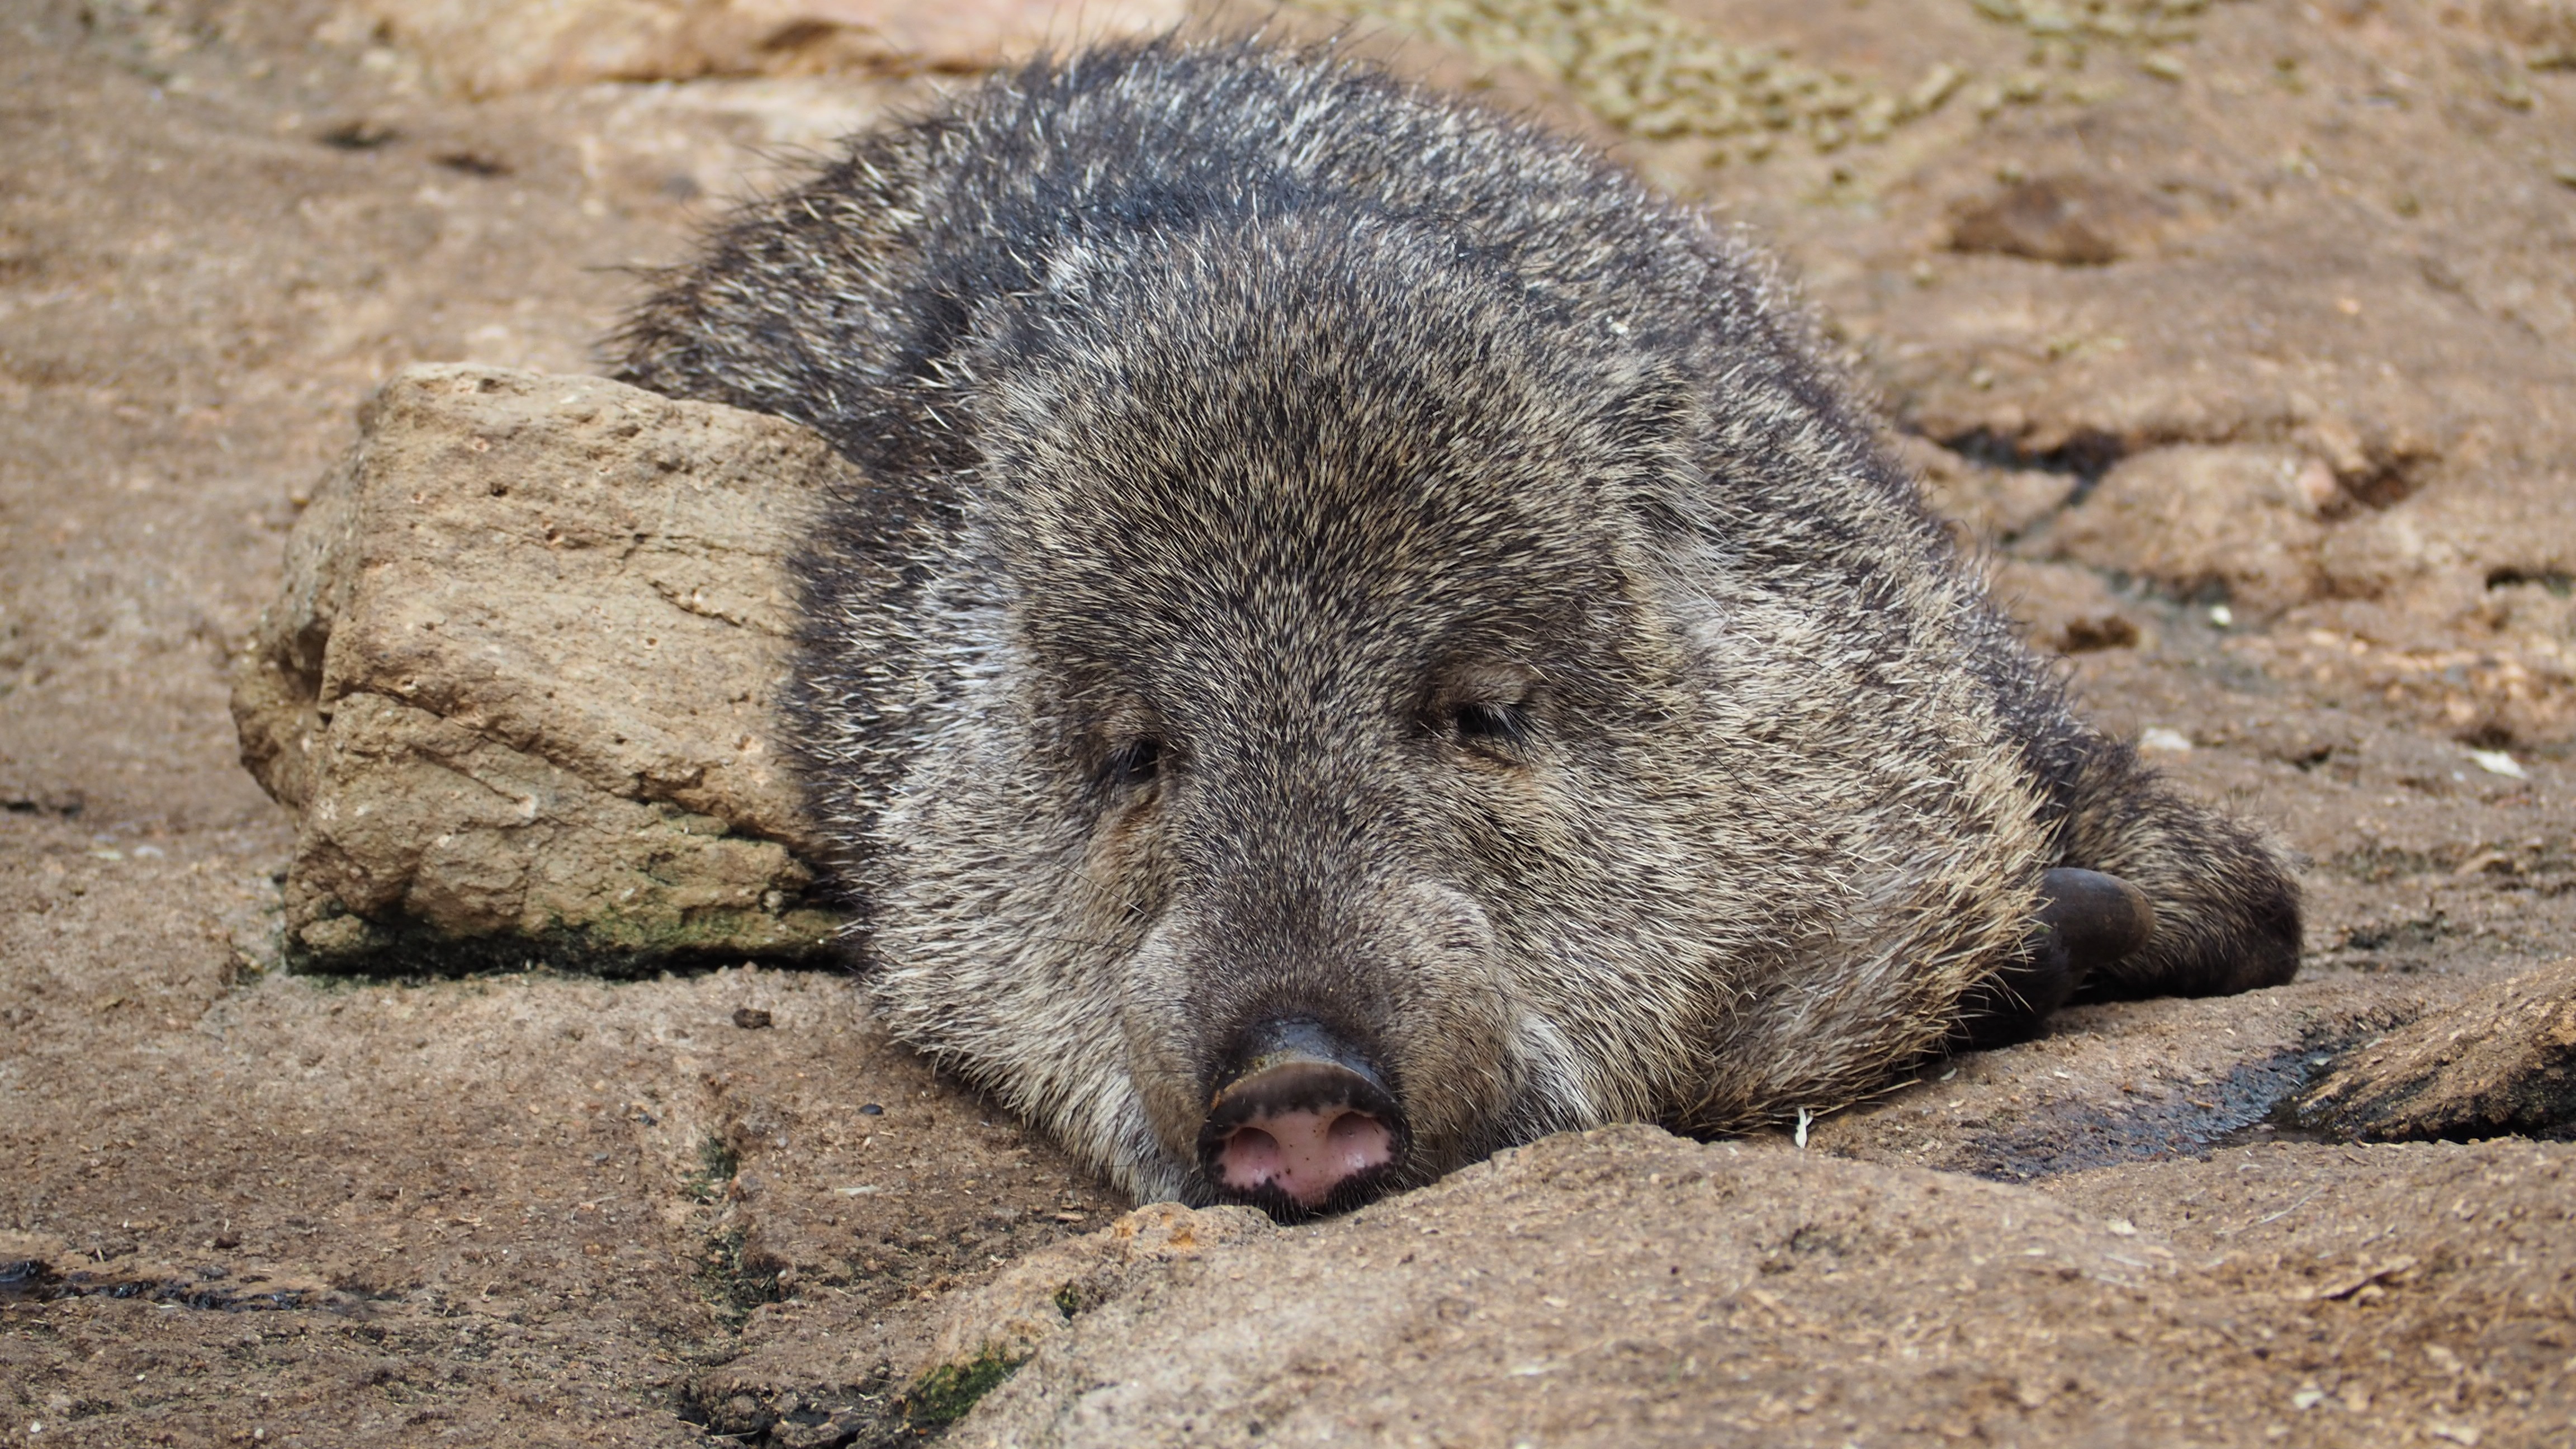
hair, animal, wildlife, zoo, brown, mammal, fauna, outdoors, vertebrate, pig, collared, wombat, collared peccary, pig like mammal, peccary